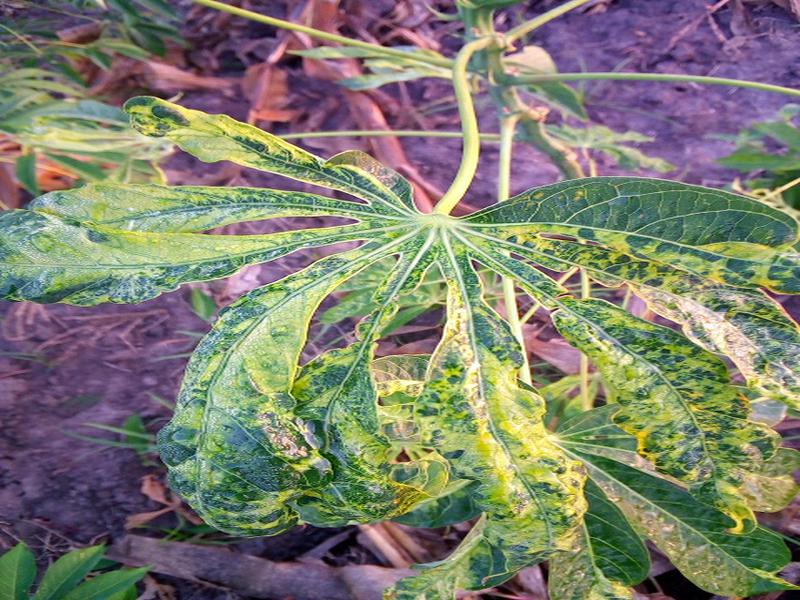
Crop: cassava
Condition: mosaic_disease